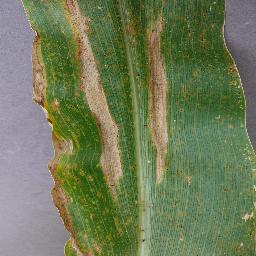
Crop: corn
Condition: (maize)_northern_blight